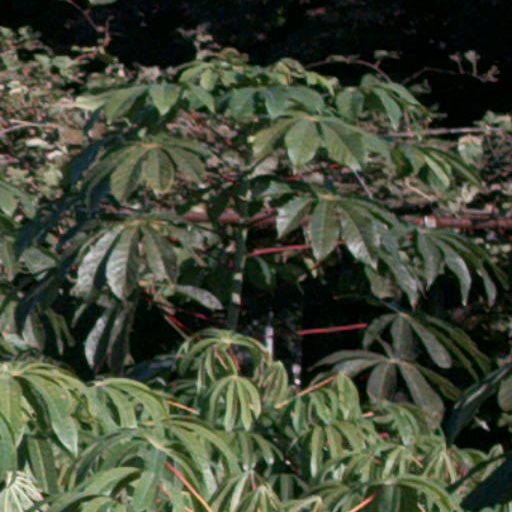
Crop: cassava